Millers Dale railway station

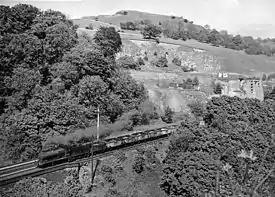
Millers Dale, with a "down" freight passing in 1957

Opened in 1863, it served as an important junction where passengers for Buxton joined or left the trains between London St Pancras and Manchester London Road. It was originally to be called "Blackwell Mill" but was named "Millers Dale" instead; from 1889, it became "Millers Dale for Tideswell". For such a rural location, it was unusually large; indeed, it was one of the largest stations on the line and was one of the few stations in England to have a post office on the platform.